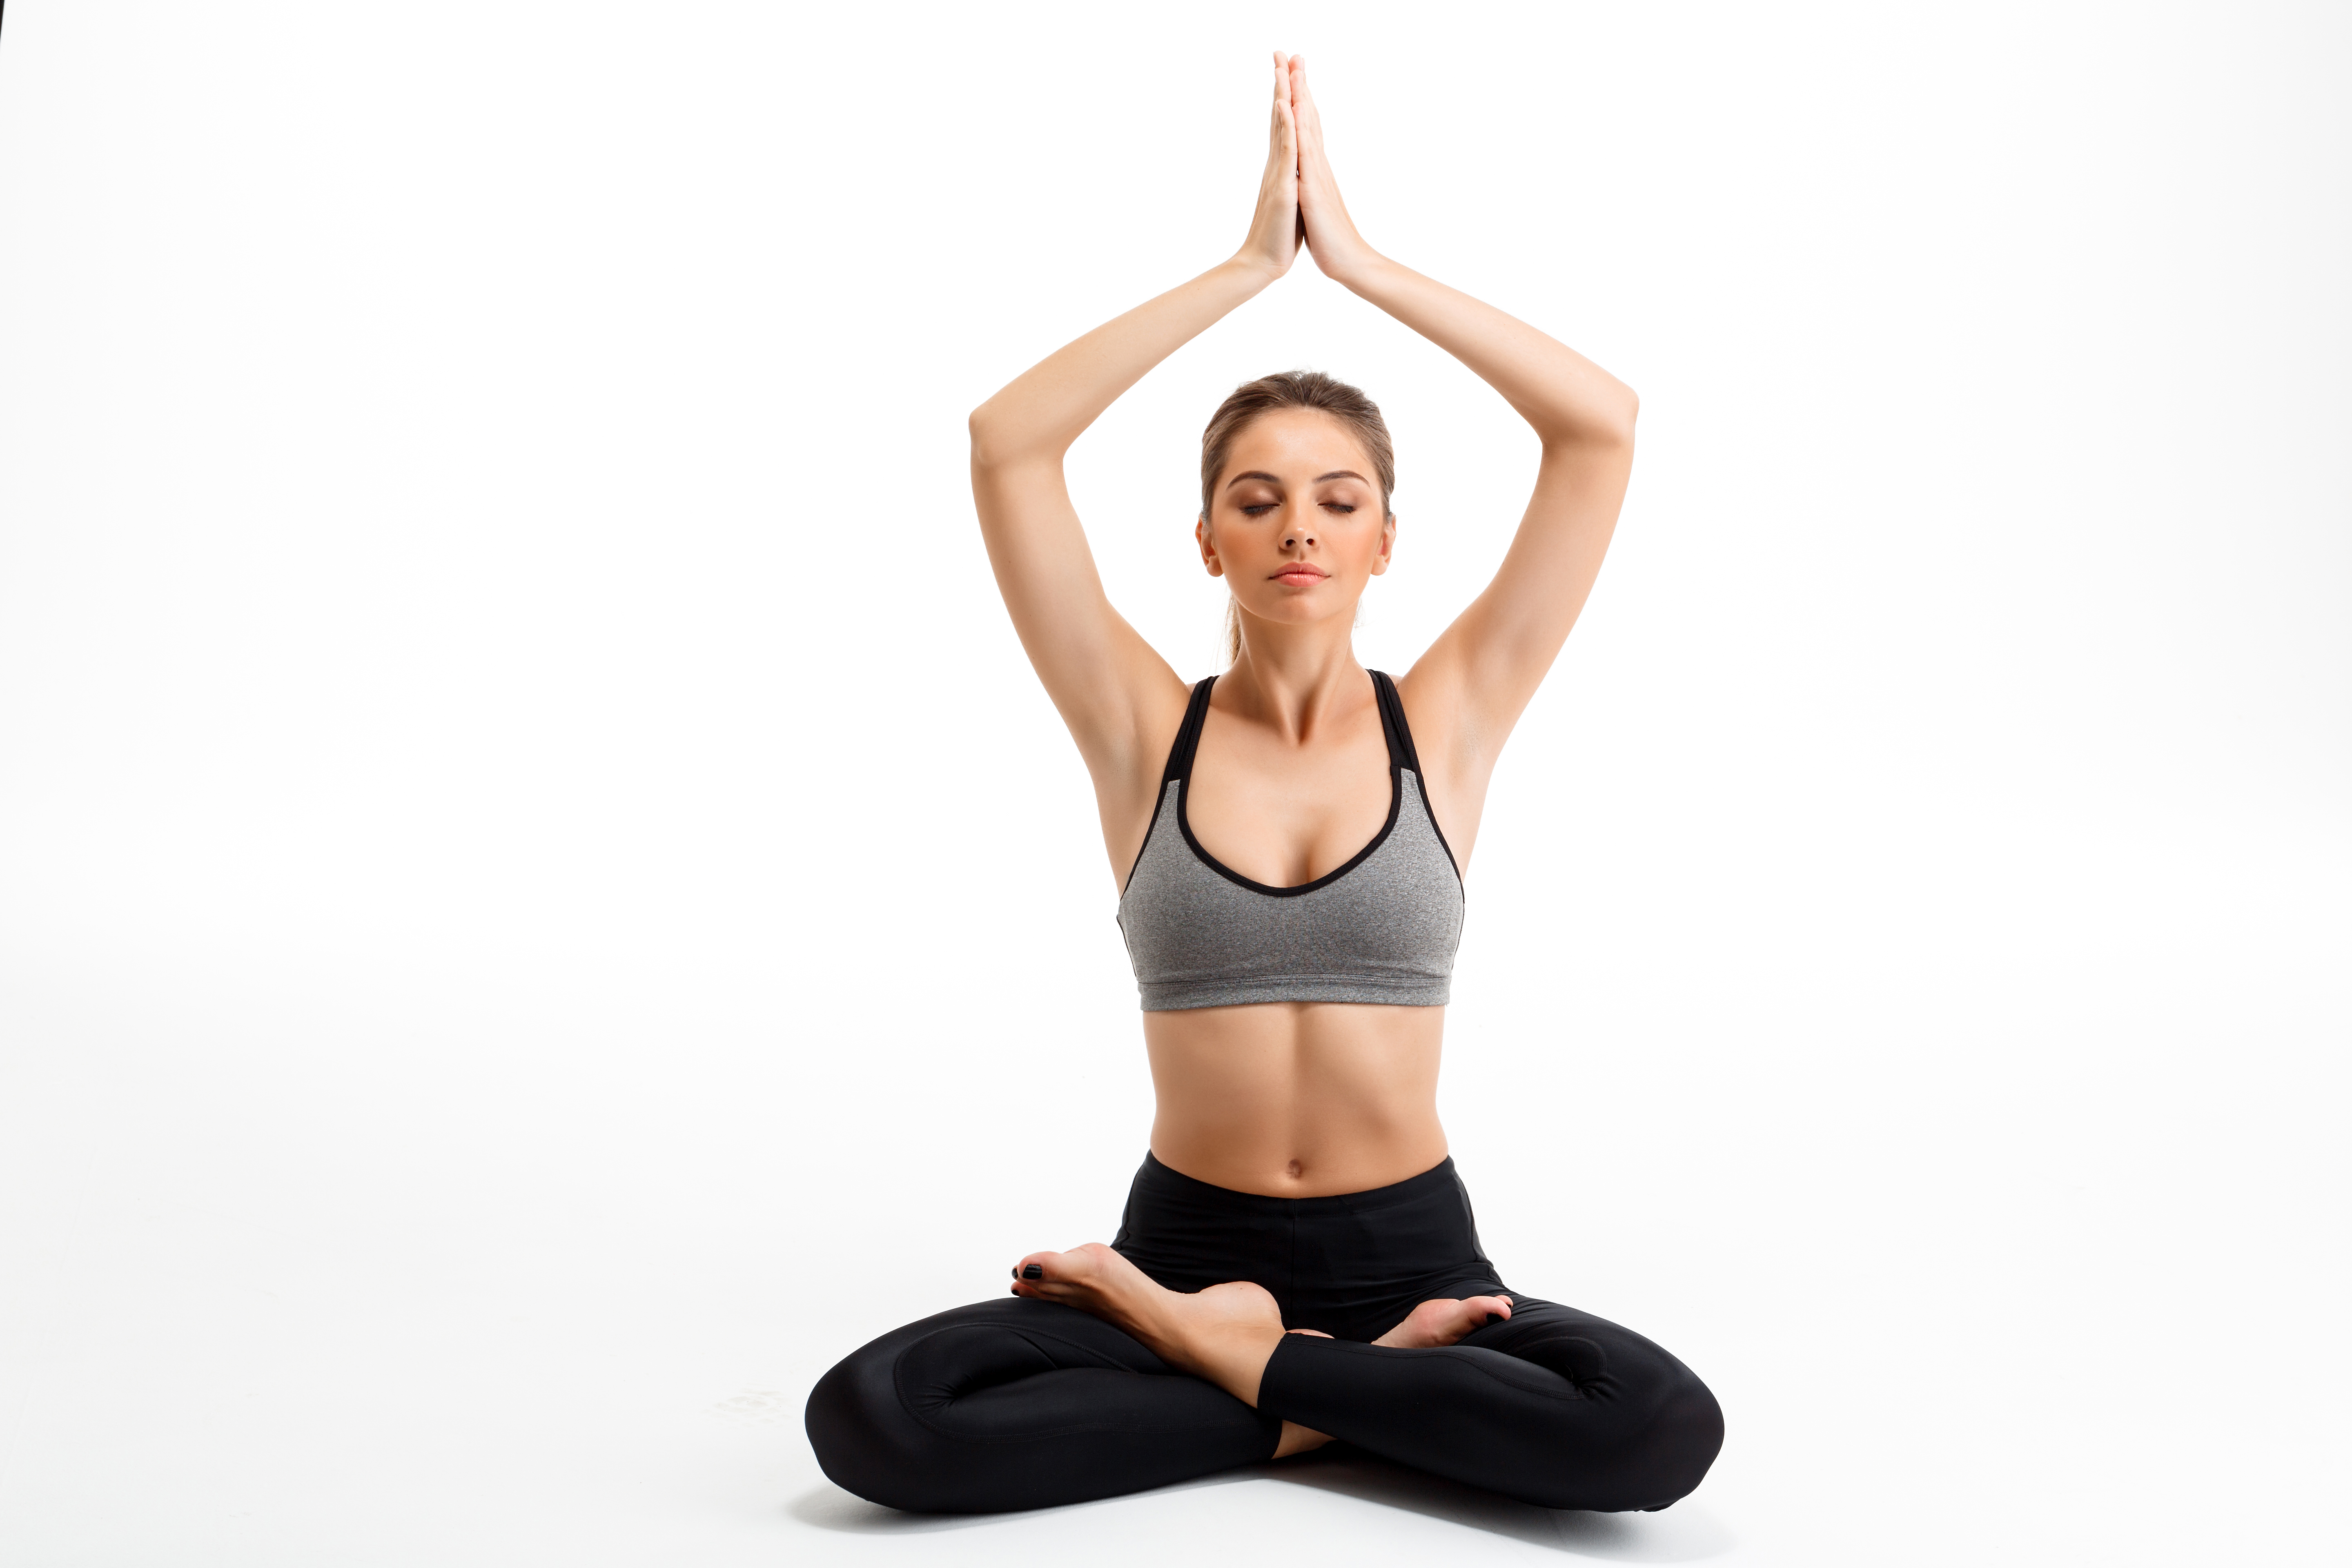
adult, athlete, athletic, attractive, background, beautiful, beauty, body, calm, cheer, cheerful, enjoying, exercise, female, fit, fitness, fresh, girl, happy, health, healthful, healthy, joy, joyful, lifestyle, meditation, one, peace, peaceful, person, pleasure, portrait, positive, pretty, sincere, single, smile, smiling, sport, sportive, sports, tight, traditional, traditions, training, white, woman, yoga, young, youth, joint, arm, shoulder, leg, undershirt, camisoles, stomach, yoga pant, neck, sleeve, waist, Active pants, knee, thigh, sportswear, Active tank, chest, trunk, elbow, sleeveless shirt, abdomen, human leg, circuit training, physical fitness, undergarment, balance, navel, Athletic dance move, sitting, magenta, t shirt, fitness professional, vest, photo shoot